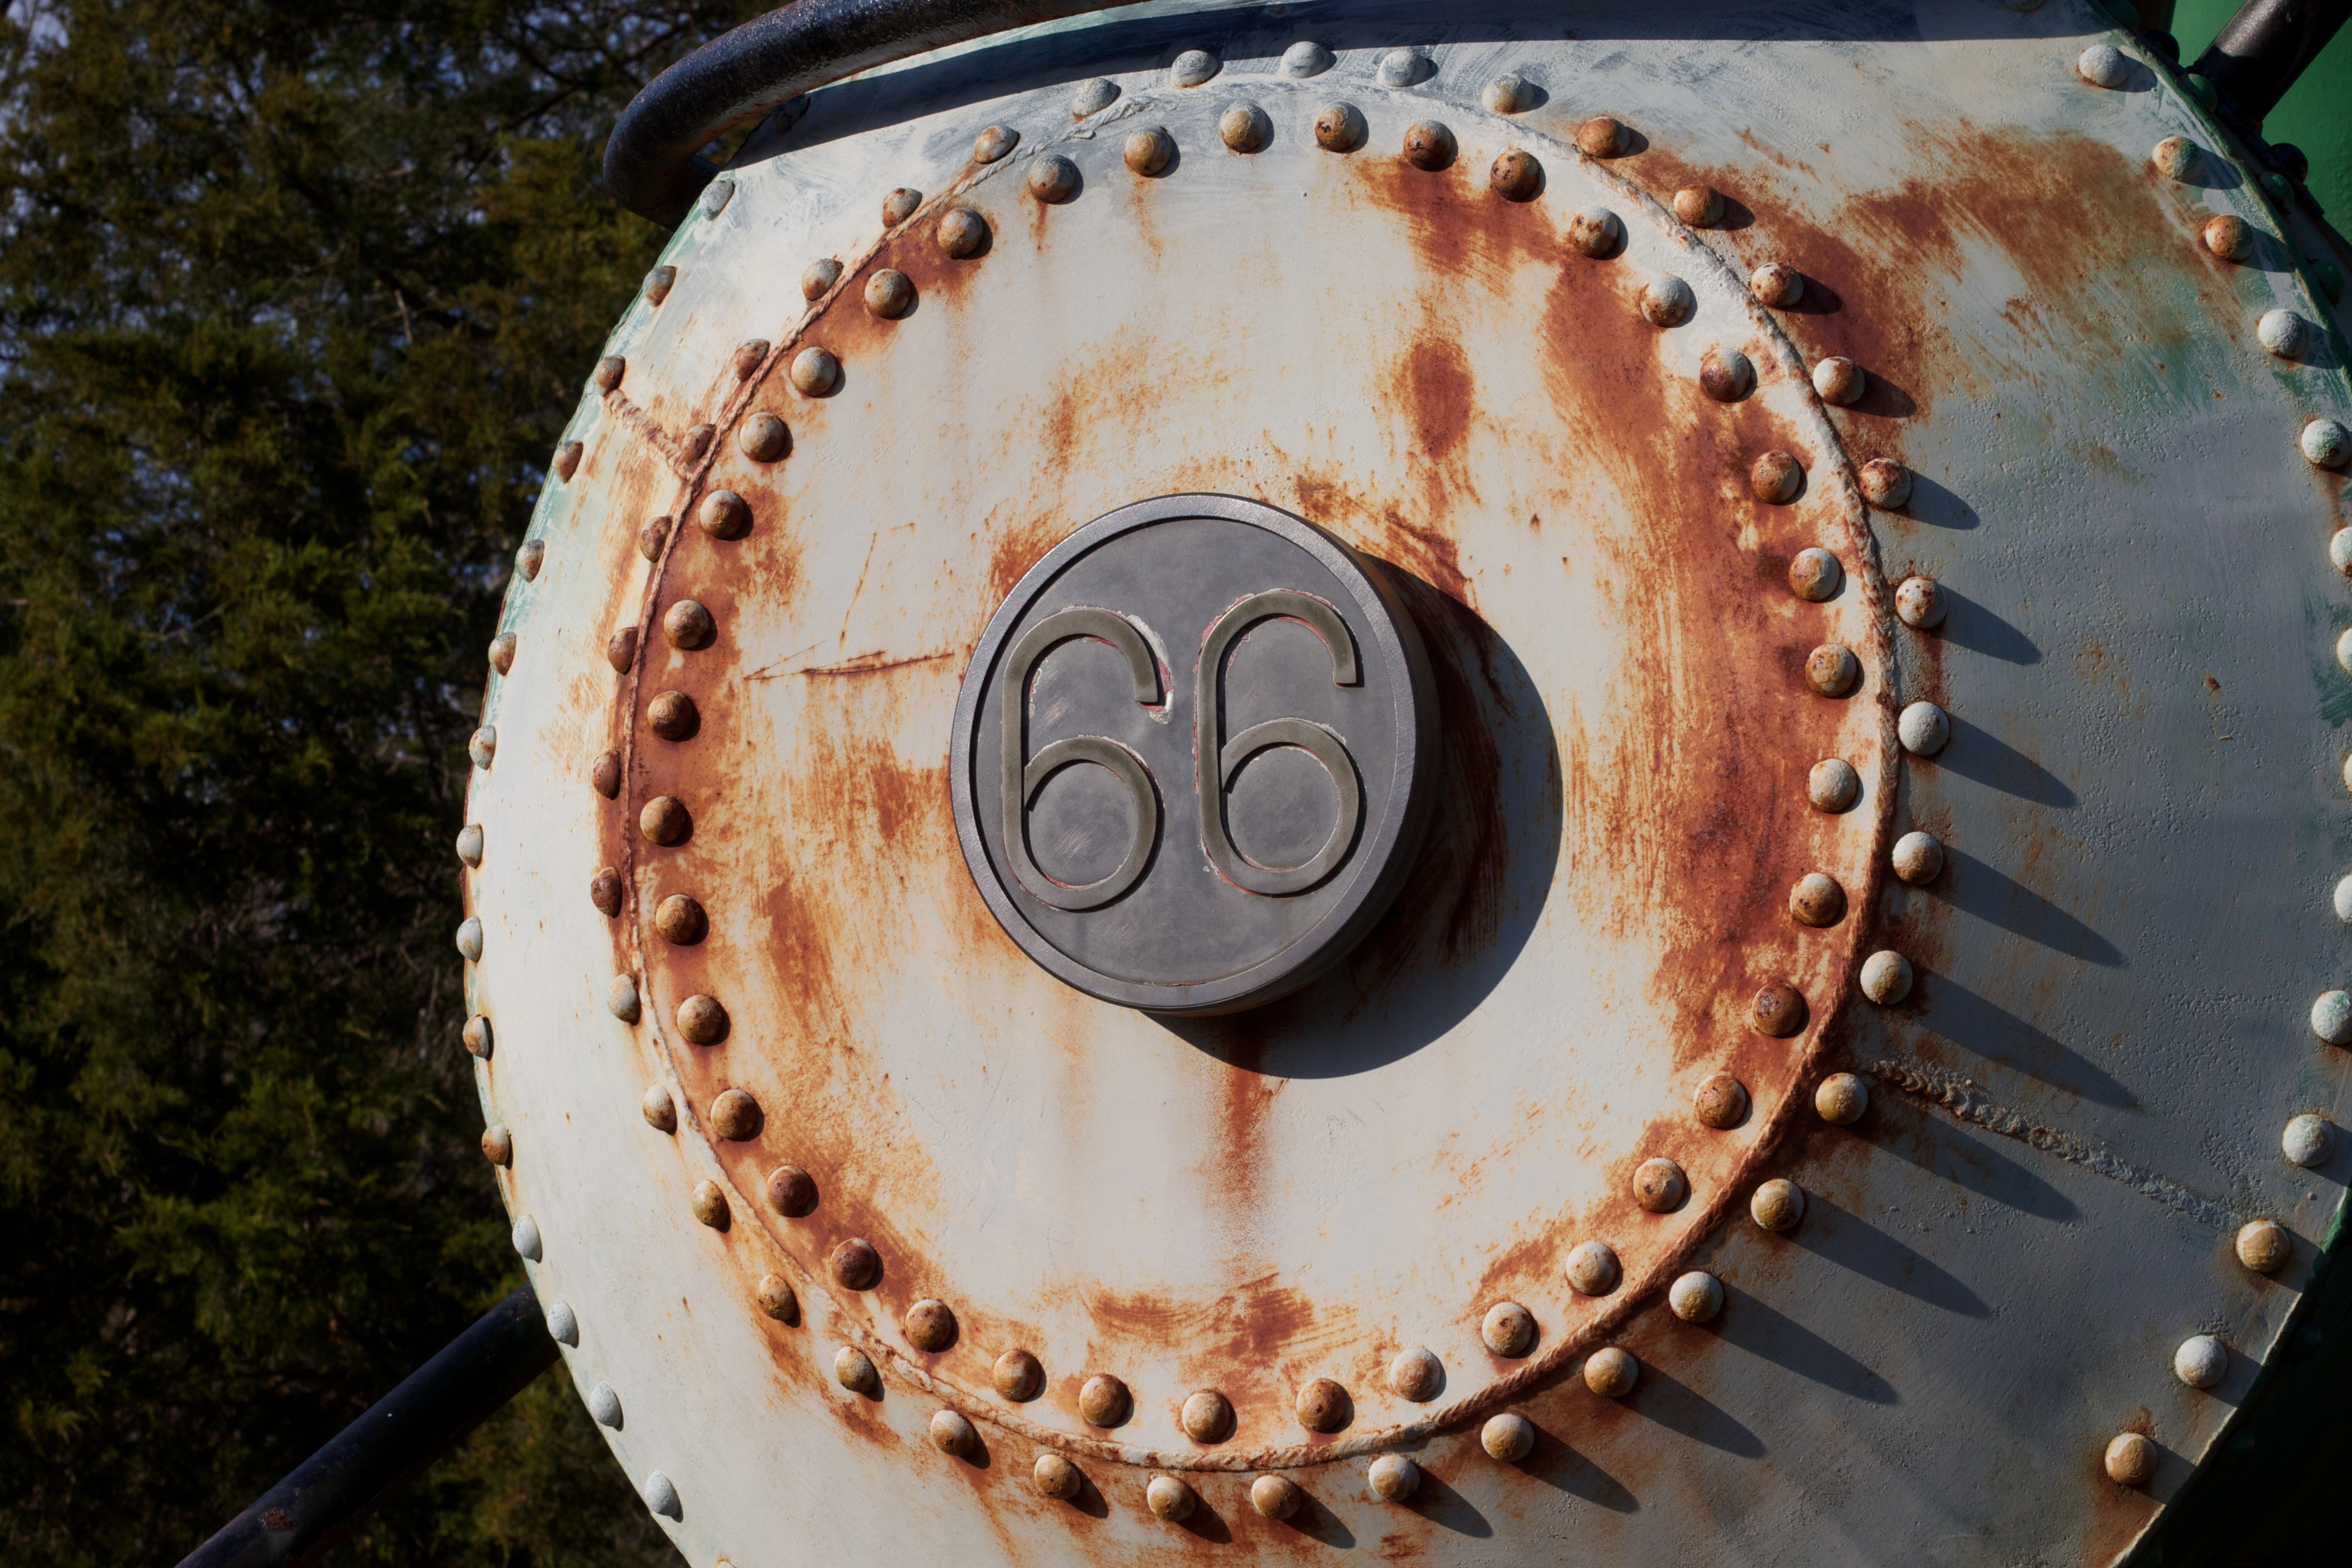
wheel, food, dessert, cake, icing, carving, odyssey, baked goods, torte, buttercream